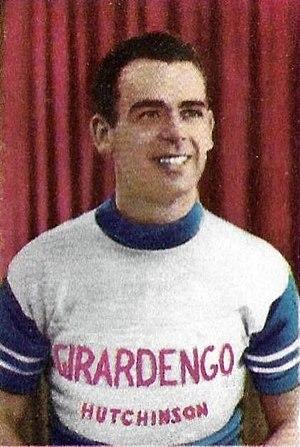
Constant Hendrik Van Steenbergen dit Rik Van Steenbergen, né le 9 septembre 1924 à Arendonk et mort le 15 mai 2003 à Anvers, est un coureur cycliste belge. Professionnel de 1943 à 1966, son palmarès compte 1053 victoires, dont 338 sur route et 715 sur piste. Sur route, il a été trois fois champion du monde, un record qu'il détient avec Alfredo Binda, Eddy Merckx, Óscar Freire et Peter Sagan. Il a également gagné deux fois Paris-Roubaix, en 1948 et 1952, le Tour des Flandres, en 1944 et 1946, et la Flèche wallonne en 1949 et 1958, ainsi que Paris-Bruxelles en 1950, Milan-San Remo en 1954, quinze étapes du Tour d'Italie, six étapes du Tour d'Espagne et quatre étapes du Tour de France, soit 25 étapes de grand tour. Il a été lauréat du classement par point du Tour d'Espagne 1956, dont il a pris la cinquième place du classement général. Sur piste, il a notamment remporté 40 courses de six jours.